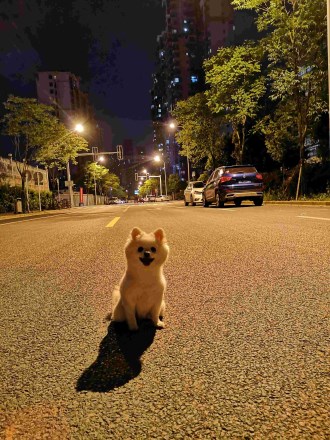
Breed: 1936-n000005-Pomeranian